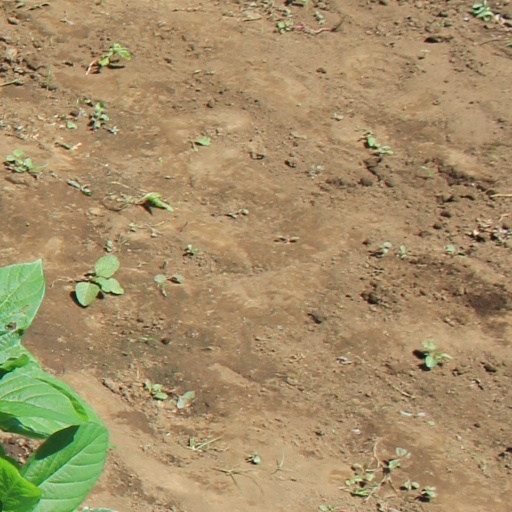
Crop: soybean